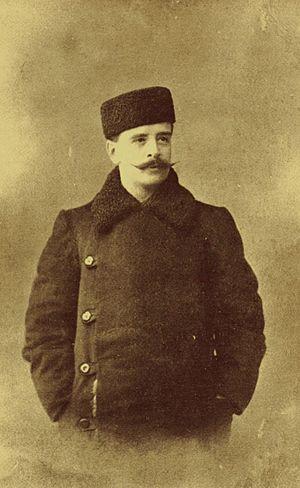
Riccardo Eugenio Drigo est un compositeur et chef d'orchestre italien qui travailla longtemps au Théâtre Mariinsky à Saint-Pétersbourg.